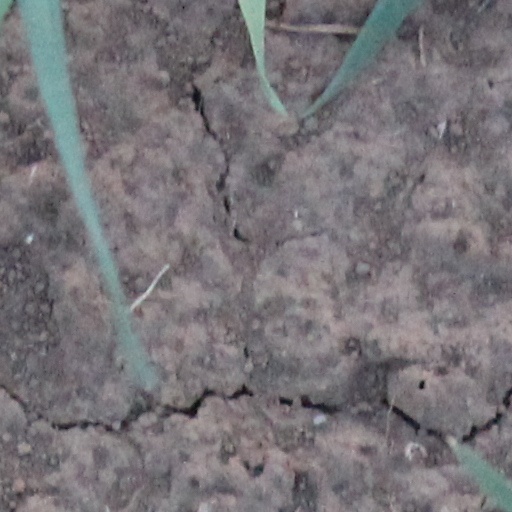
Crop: wheat